No Name (novel)

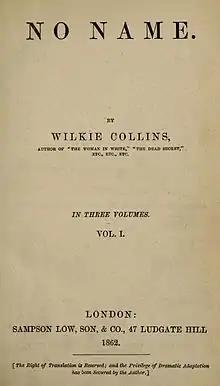
First edition title page

No Name is an 1862 novel by Wilkie Collins. Illegitimacy is a major theme of the novel. It was originally serialised in Charles Dickens's magazine "All the Year Round" before book publication. It is the second of his four "great novels", released after "The Woman in White" (1860) and before "Armadale" (1866) and "The Moonstone" (1868).